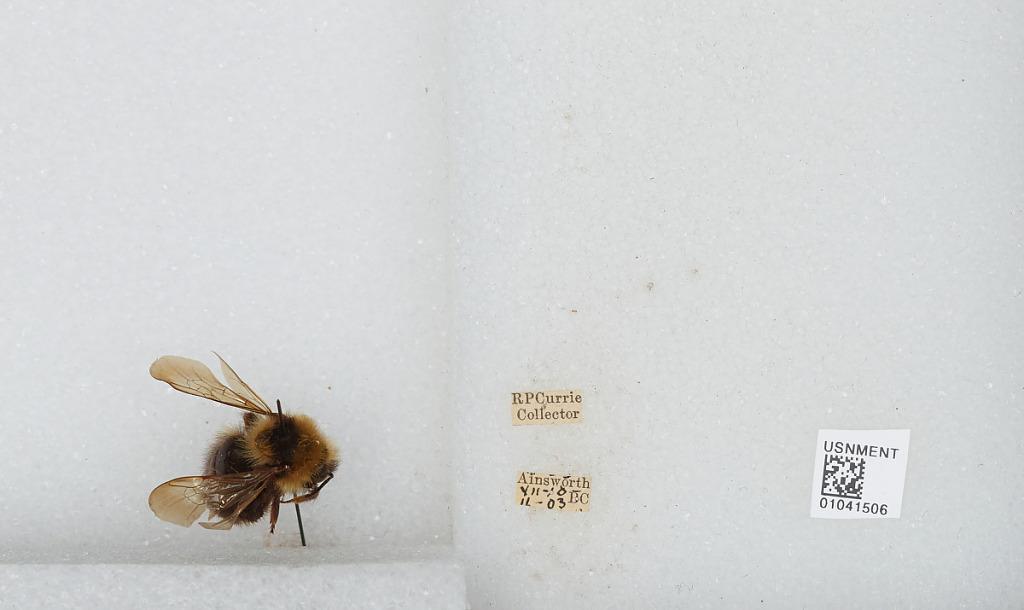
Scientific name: Bombus sp.
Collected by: R. Currie
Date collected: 1903-7-10
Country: Canada
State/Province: British Columbia
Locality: Ainsworth
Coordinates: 49.7333, -116.917